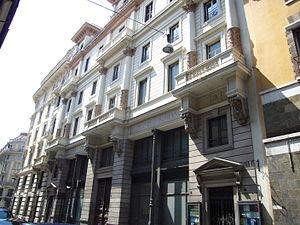
Le Palais Chauvet est un palais rationaliste situé Via dei Due Macelli, dans le rione Colonna de Rome.